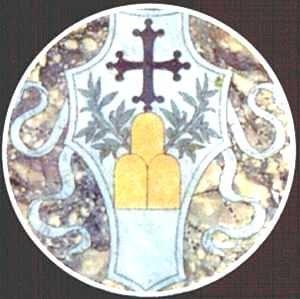
L'ordre du Mont-Olivet ou Congrégation bénédictine de Notre-Dame du Mont-Olivet est une congrégation monastique fondée en 1313 à Asciano en Italie près de Sienne. Elle fait partie depuis 1960 de la confédération bénédictine.